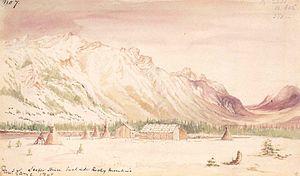
Jasper House est un ancien poste de traite situé dans le parc national de Jasper en Alberta. Ouvert en 1813 sur la rive du lac Brûlé, il a été nommé en l'honneur de Jasper Hawes, l'opérateur du poste entre 1814 to 1817. En 1830 il a été déplacé au nord du lac Jasper. Ce poste servait de relais pour les voyageurs avant de traverser le col Athabasca ou le col Tête-Jaune. Il a été désigné lieu historique national en 1924.
Cet article traite des événements qui se sont produits durant l'année 1847 au Canada.